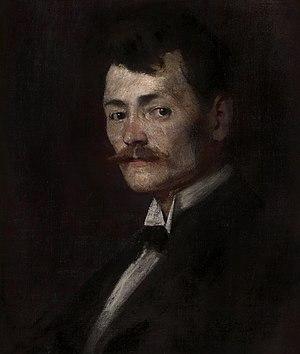
Portrait d'A. Marzolff par E. Schneider (MAMCS).
Haguenau, prononcé Hawenau en dialecte alsacien, est une commune française du département du Bas-Rhin. Sous-préfecture de département, elle fait partie de la région administrative Grand Est.
Alfred Marzolff est un sculpteur et médailleur français, né le 4 mars 1867 à Strasbourg et mort le 4 mai 1936 à Rountzenheim. Professeur à l'École des arts décoratifs de Strasbourg et membre du cercle de Saint-Léonard animé par le peintre et marqueteur Charles Spindler, il est l'auteur d'une soixantaine d'œuvres, surtout visibles à Strasbourg et dans plusieurs localités alsaciennes, mais certaines de ses réalisations furent détruites pendant l'annexion de l'Alsace.